Pasig River

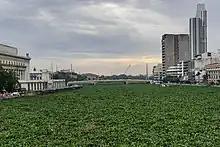
Water hyacinths cover the Pasig River near MacArthur Bridge in Manila in October 2020.

On January 17, 2024, the Bongbong Marcos administration inaugurated its Pasig Bigyang Buhay Muli (PBBM) project, aiming to revitalize the Pasig River through the development of linear parks, walkways, bikeways, and commercial developments. The program also aims to improve the existing Pasig River Ferry System through the addition of more ferry boats and stations.